Geography

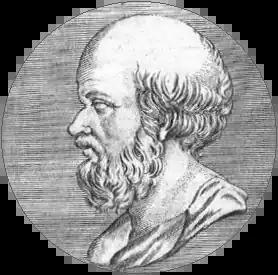
Etching of an ancient seal identified as Eratosthenes. Philipp Daniel Lippert, "Dactyliothec", 1767.

All geographic research and analysis start with asking the question "where," followed by "why there." Geographers start with the fundamental assumption set forth in Tobler's first law of geography, that "everything is related to everything else, but near things are more related than distant things."